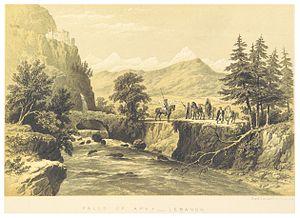
La grotte d'Afqa est une cavité montagneuse du Liban située dans le massif du Mont-Liban au niveau de la ville de Jbeil, l'antique Byblos. Le Nahr Ibrahim y prend sa source. Le site de la grotte est réputé pour les ruines d'un sanctuaire attribué à la déesse Aphrodite et pour être le cadre du mythe d'Adonis.